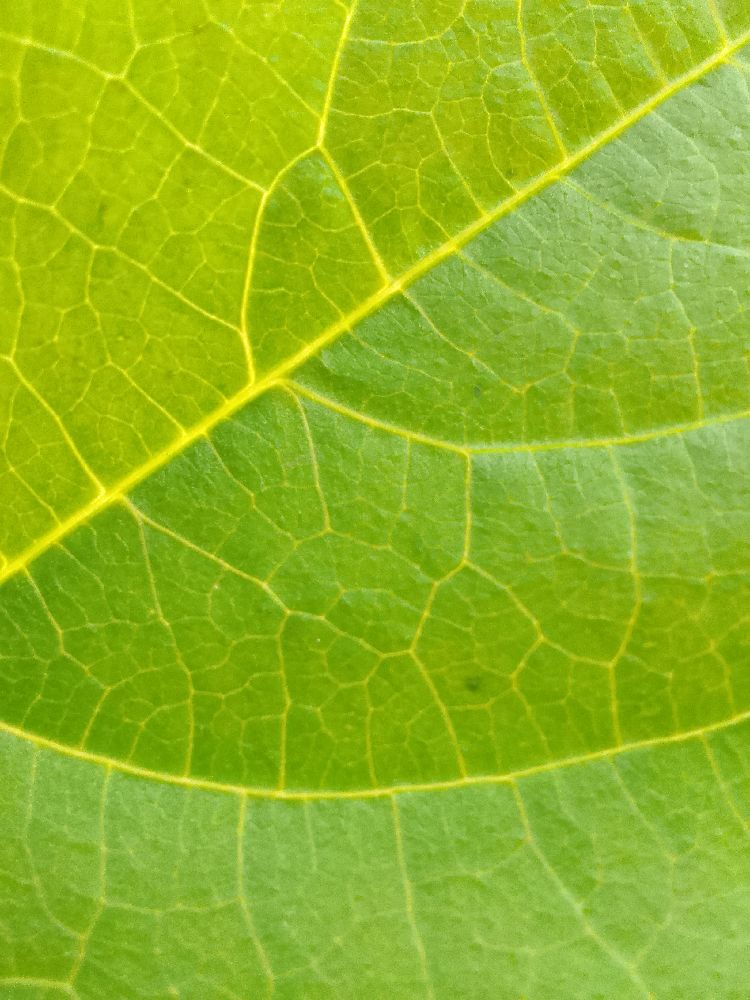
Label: healthy